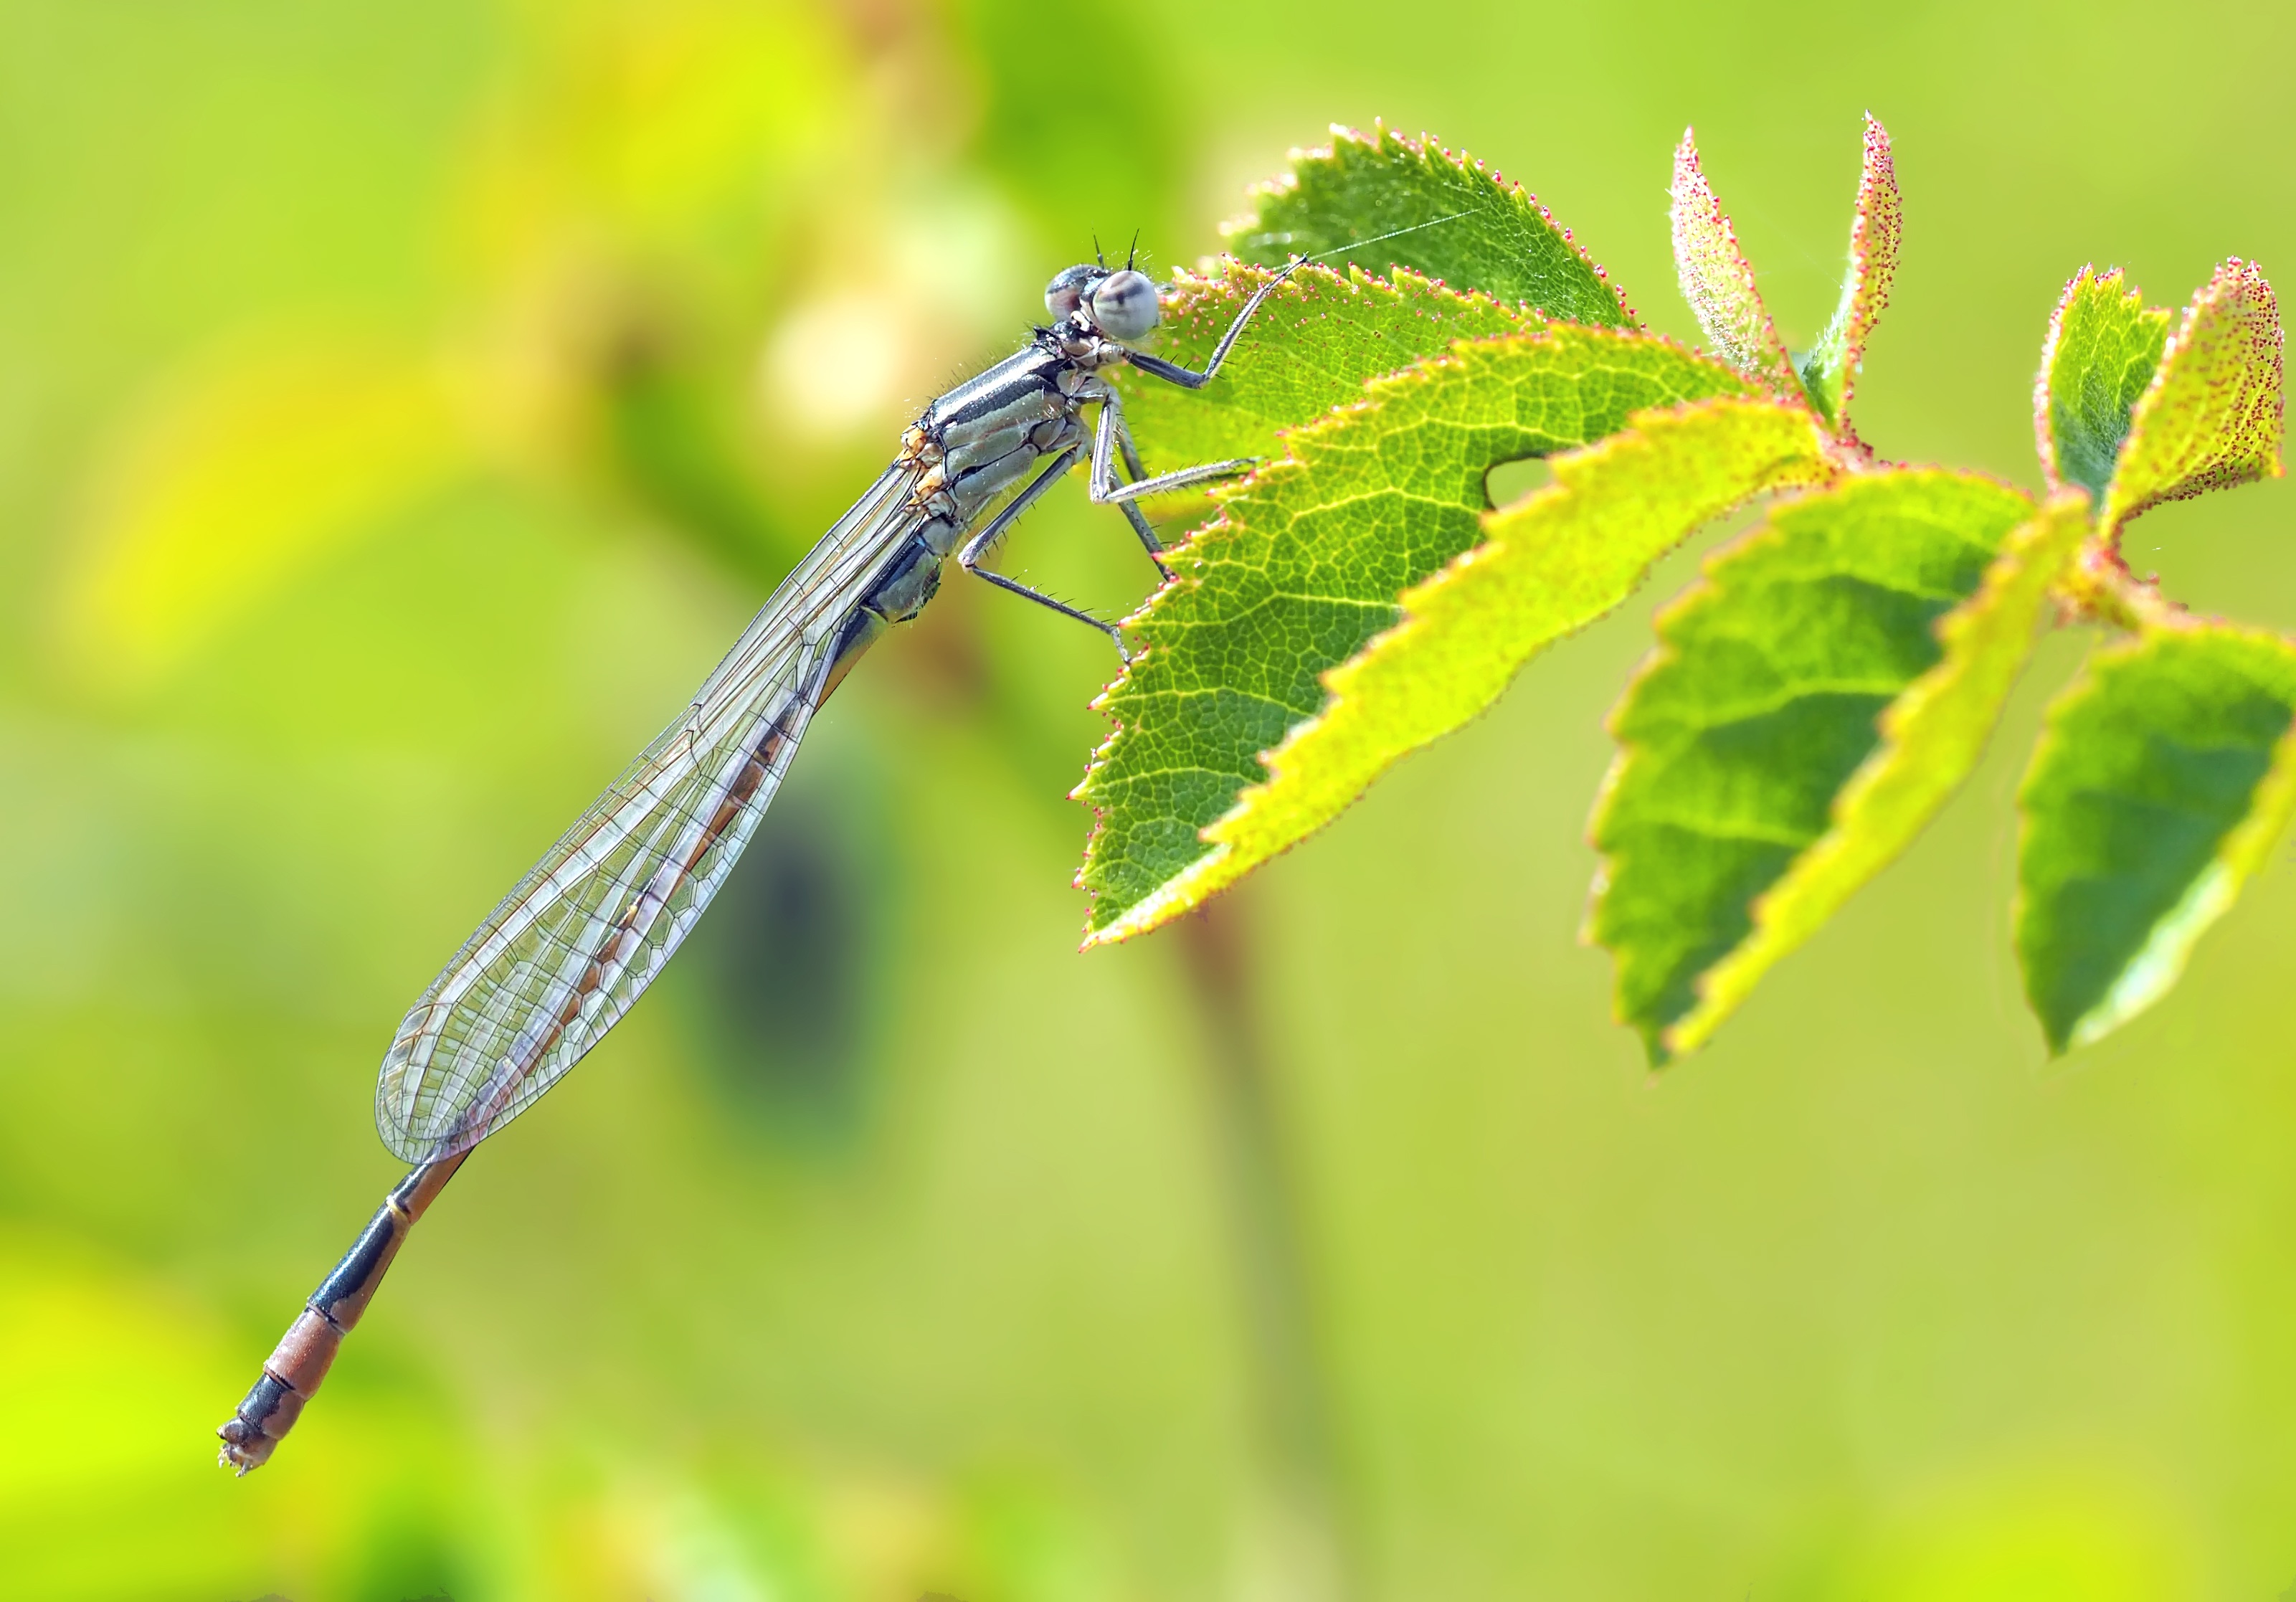
nature, branch, plant, leaf, flower, live, green, insect, fauna, invertebrate, close up, dragonfly, damselfly, macro photography, plant stem, dragonflies and damseflies